Stratford and Moreton Tramway

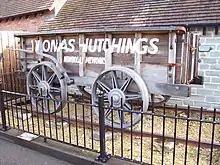
Wagon of the former Stratford and Moreton Tramway, on display in Stratford-upon-Avon

The Stratford and Moreton Tramway was a 16-mile (25-km) long horse-drawn wagonway which ran from the canal basin at Stratford-upon-Avon in Warwickshire to Moreton-in-Marsh in Gloucestershire, with a branch to Shipston-on-Stour. The main line opened in 1826, whilst the branch to Shipston opened in 1836.